Insect mouthparts

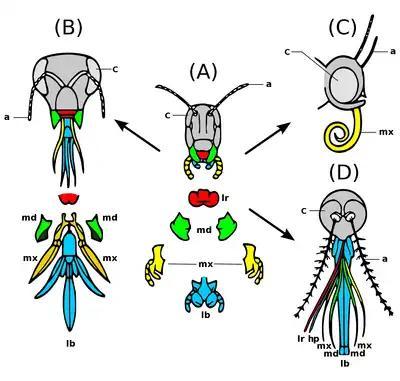
The development of insect mouthparts from the primitive chewing mouthparts of a grasshopper in the centre (A), to the lapping type (B) of a bee, the siphoning type (C) of a butterfly and the sucking type (D) of a female mosquito. Legend: a, antennae; c, compound eye; lb, labium; lr, labrum; md, mandibles; mx, maxillae; hp hypopharynx.

Insects have mouthparts that may vary greatly across insect species, as they are adapted to particular modes of feeding. The earliest insects had chewing mouthparts. Most specialisation of mouthparts are for piercing and sucking, and this mode of feeding has evolved a number of times independently. For example, mosquitoes (which are true flies) and aphids (which are true bugs) both pierce and suck, though female mosquitoes feed on animal blood whereas aphids feed on plant fluids.